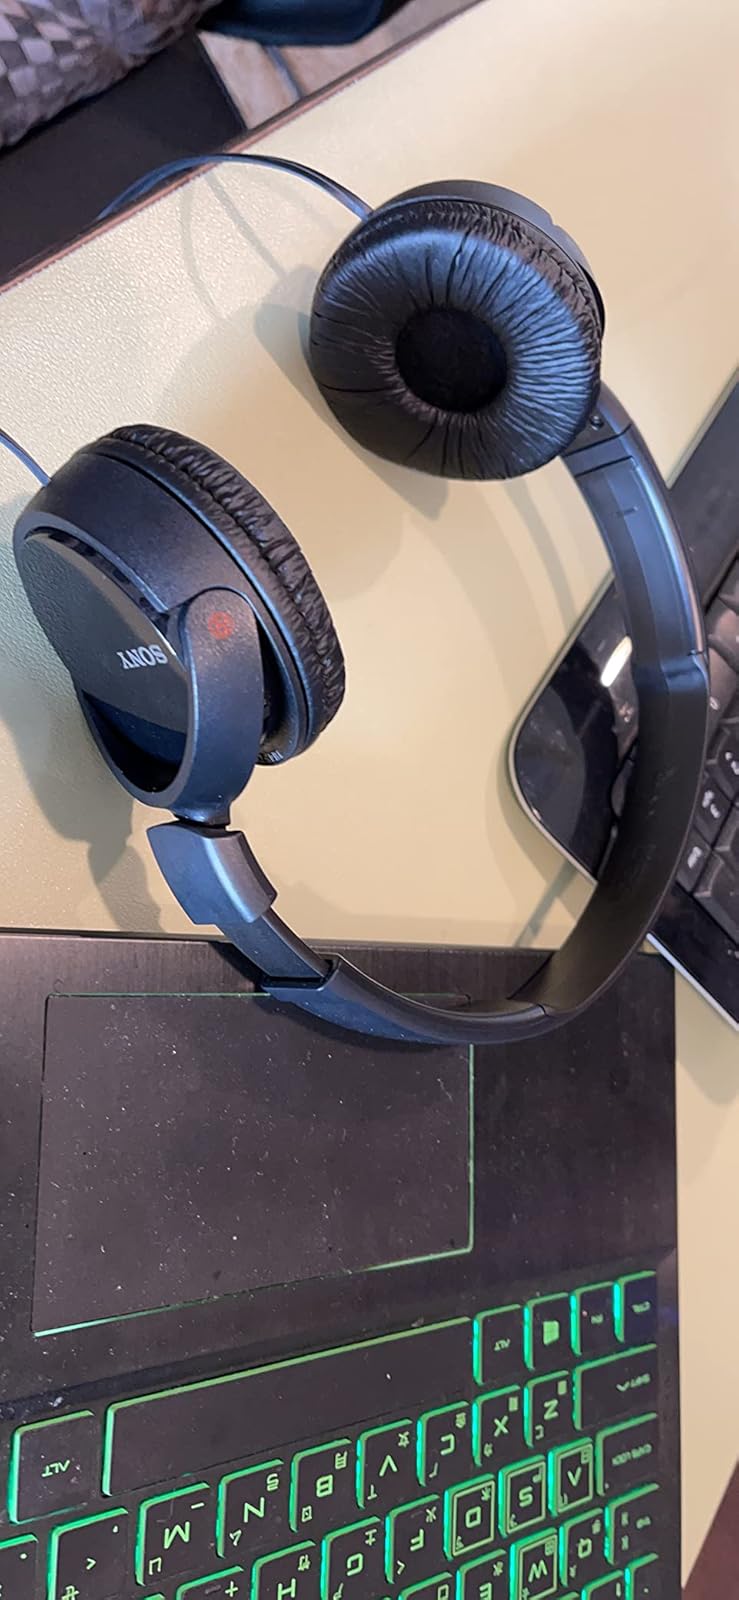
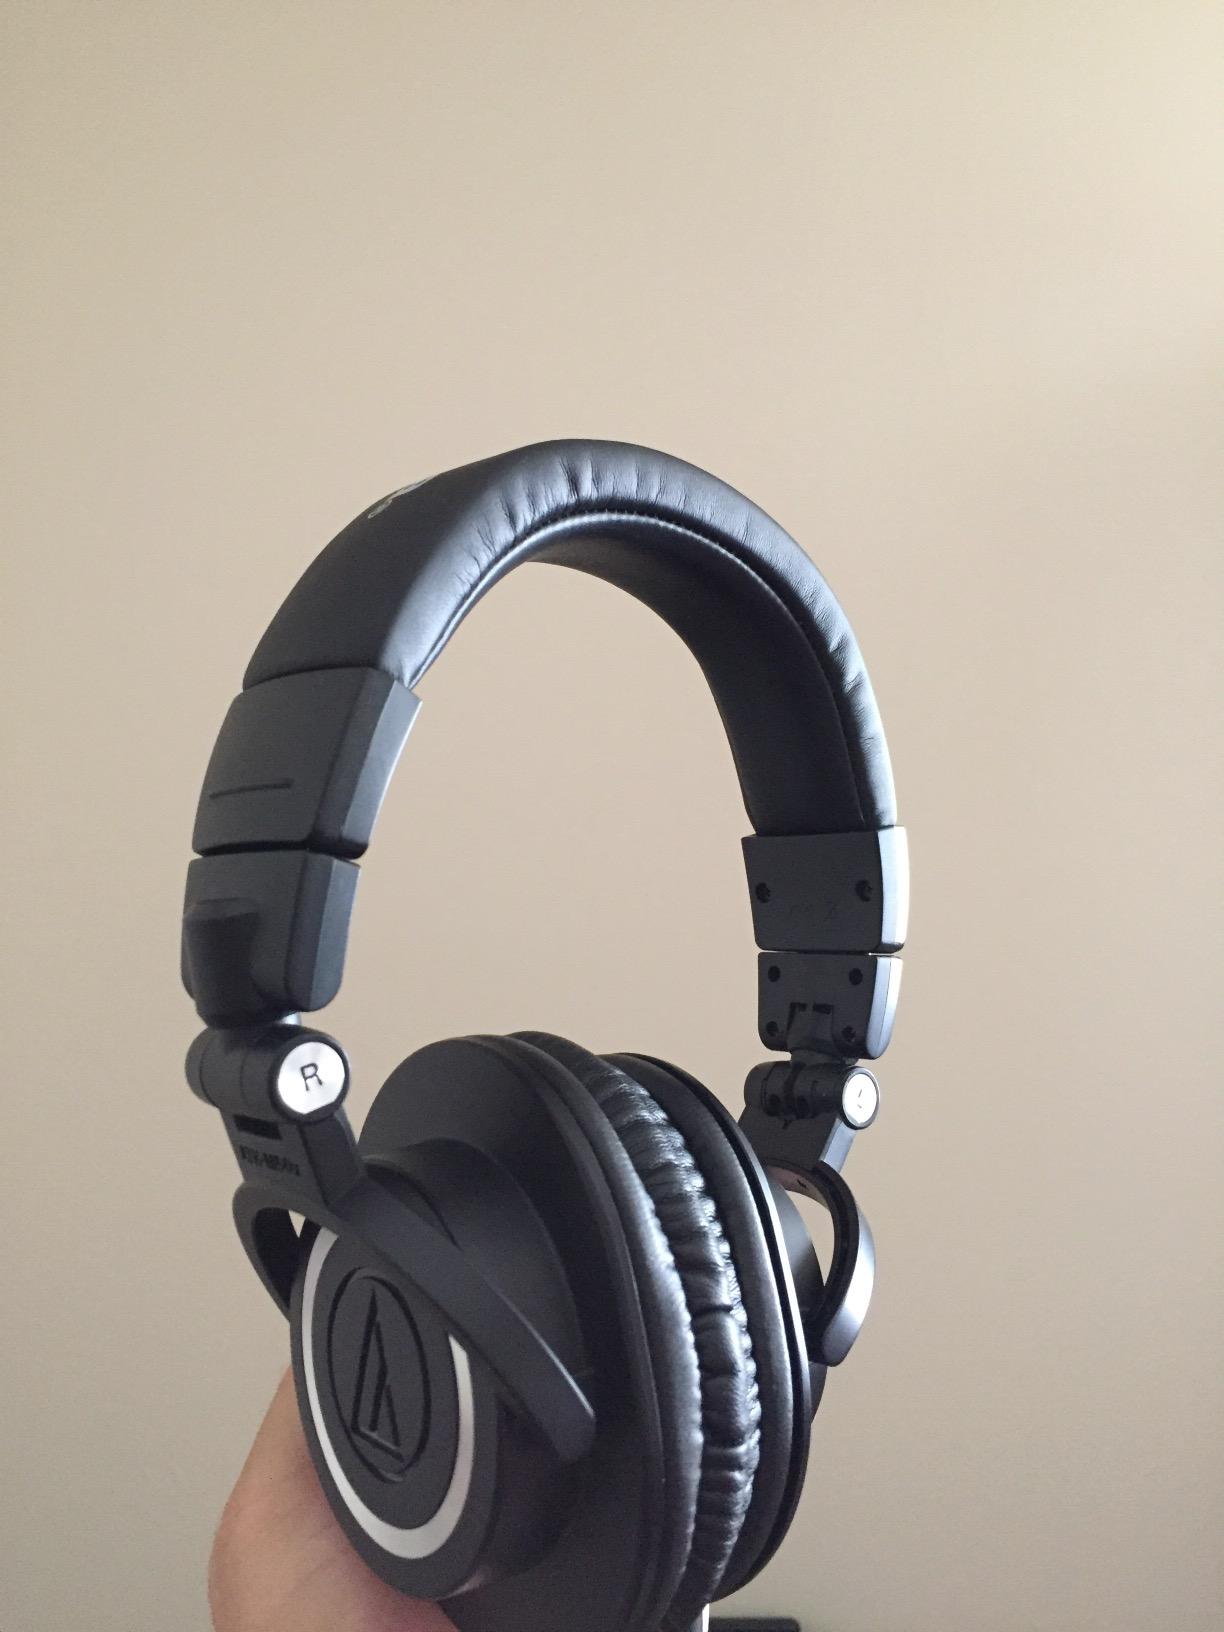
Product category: headphones
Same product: no